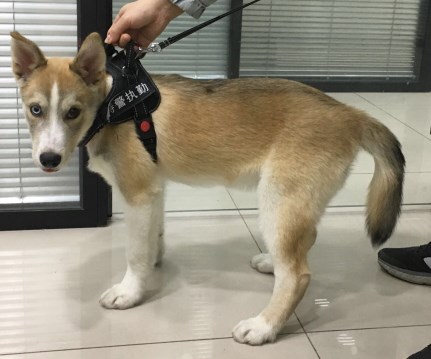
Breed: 1160-n000003-Siberian_husky